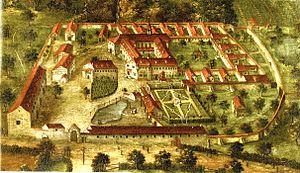
La chartreuse Saint-Laurent d'Ittingen est une ancienne chartreuse située en Suisse dans la commune de Warth-Weiningen du canton de Thurgovie. C'est aujourd'hui un lieu de séminaires et de conférences avec un petit musée, ainsi que des hôtels et un restaurant. Certaines parties sont occupées par un foyer pour personnes frappées de troubles psychiques.